Interstate 480 (Nebraska–Iowa)

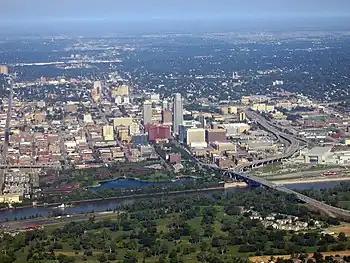
An aerial view of Downtown Omaha with I-480 skirting the northern edge

I-480 begins at an interchange with I-80 to the east and west and with US 75, known as the Kennedy Freeway, to the south. Going north, I-480 passes the Hanscom Park neighborhood to the west and the Vinton Street Commercial Historic District to the east. At exit 1A, I-480 intersects Martha Street, which before January 1, 2003, was the eastern end of Nebraska Highway 38 (N-38). North of Martha Street, I-480 passes the Gerald R. Ford Birthsite and Gardens. At the Leavenworth Street exit, the highway divides the Leavenworth neighborhood from the Old Market neighborhood. Shortly after the Leavenworth Street exit is the Harney Street exit, which provides access to US 6 from eastbound I-480. before the North Freeway interchange, I-480 passes beneath Dodge and Douglas streets, which are the westbound and eastbound lanes of US 6, respectively.